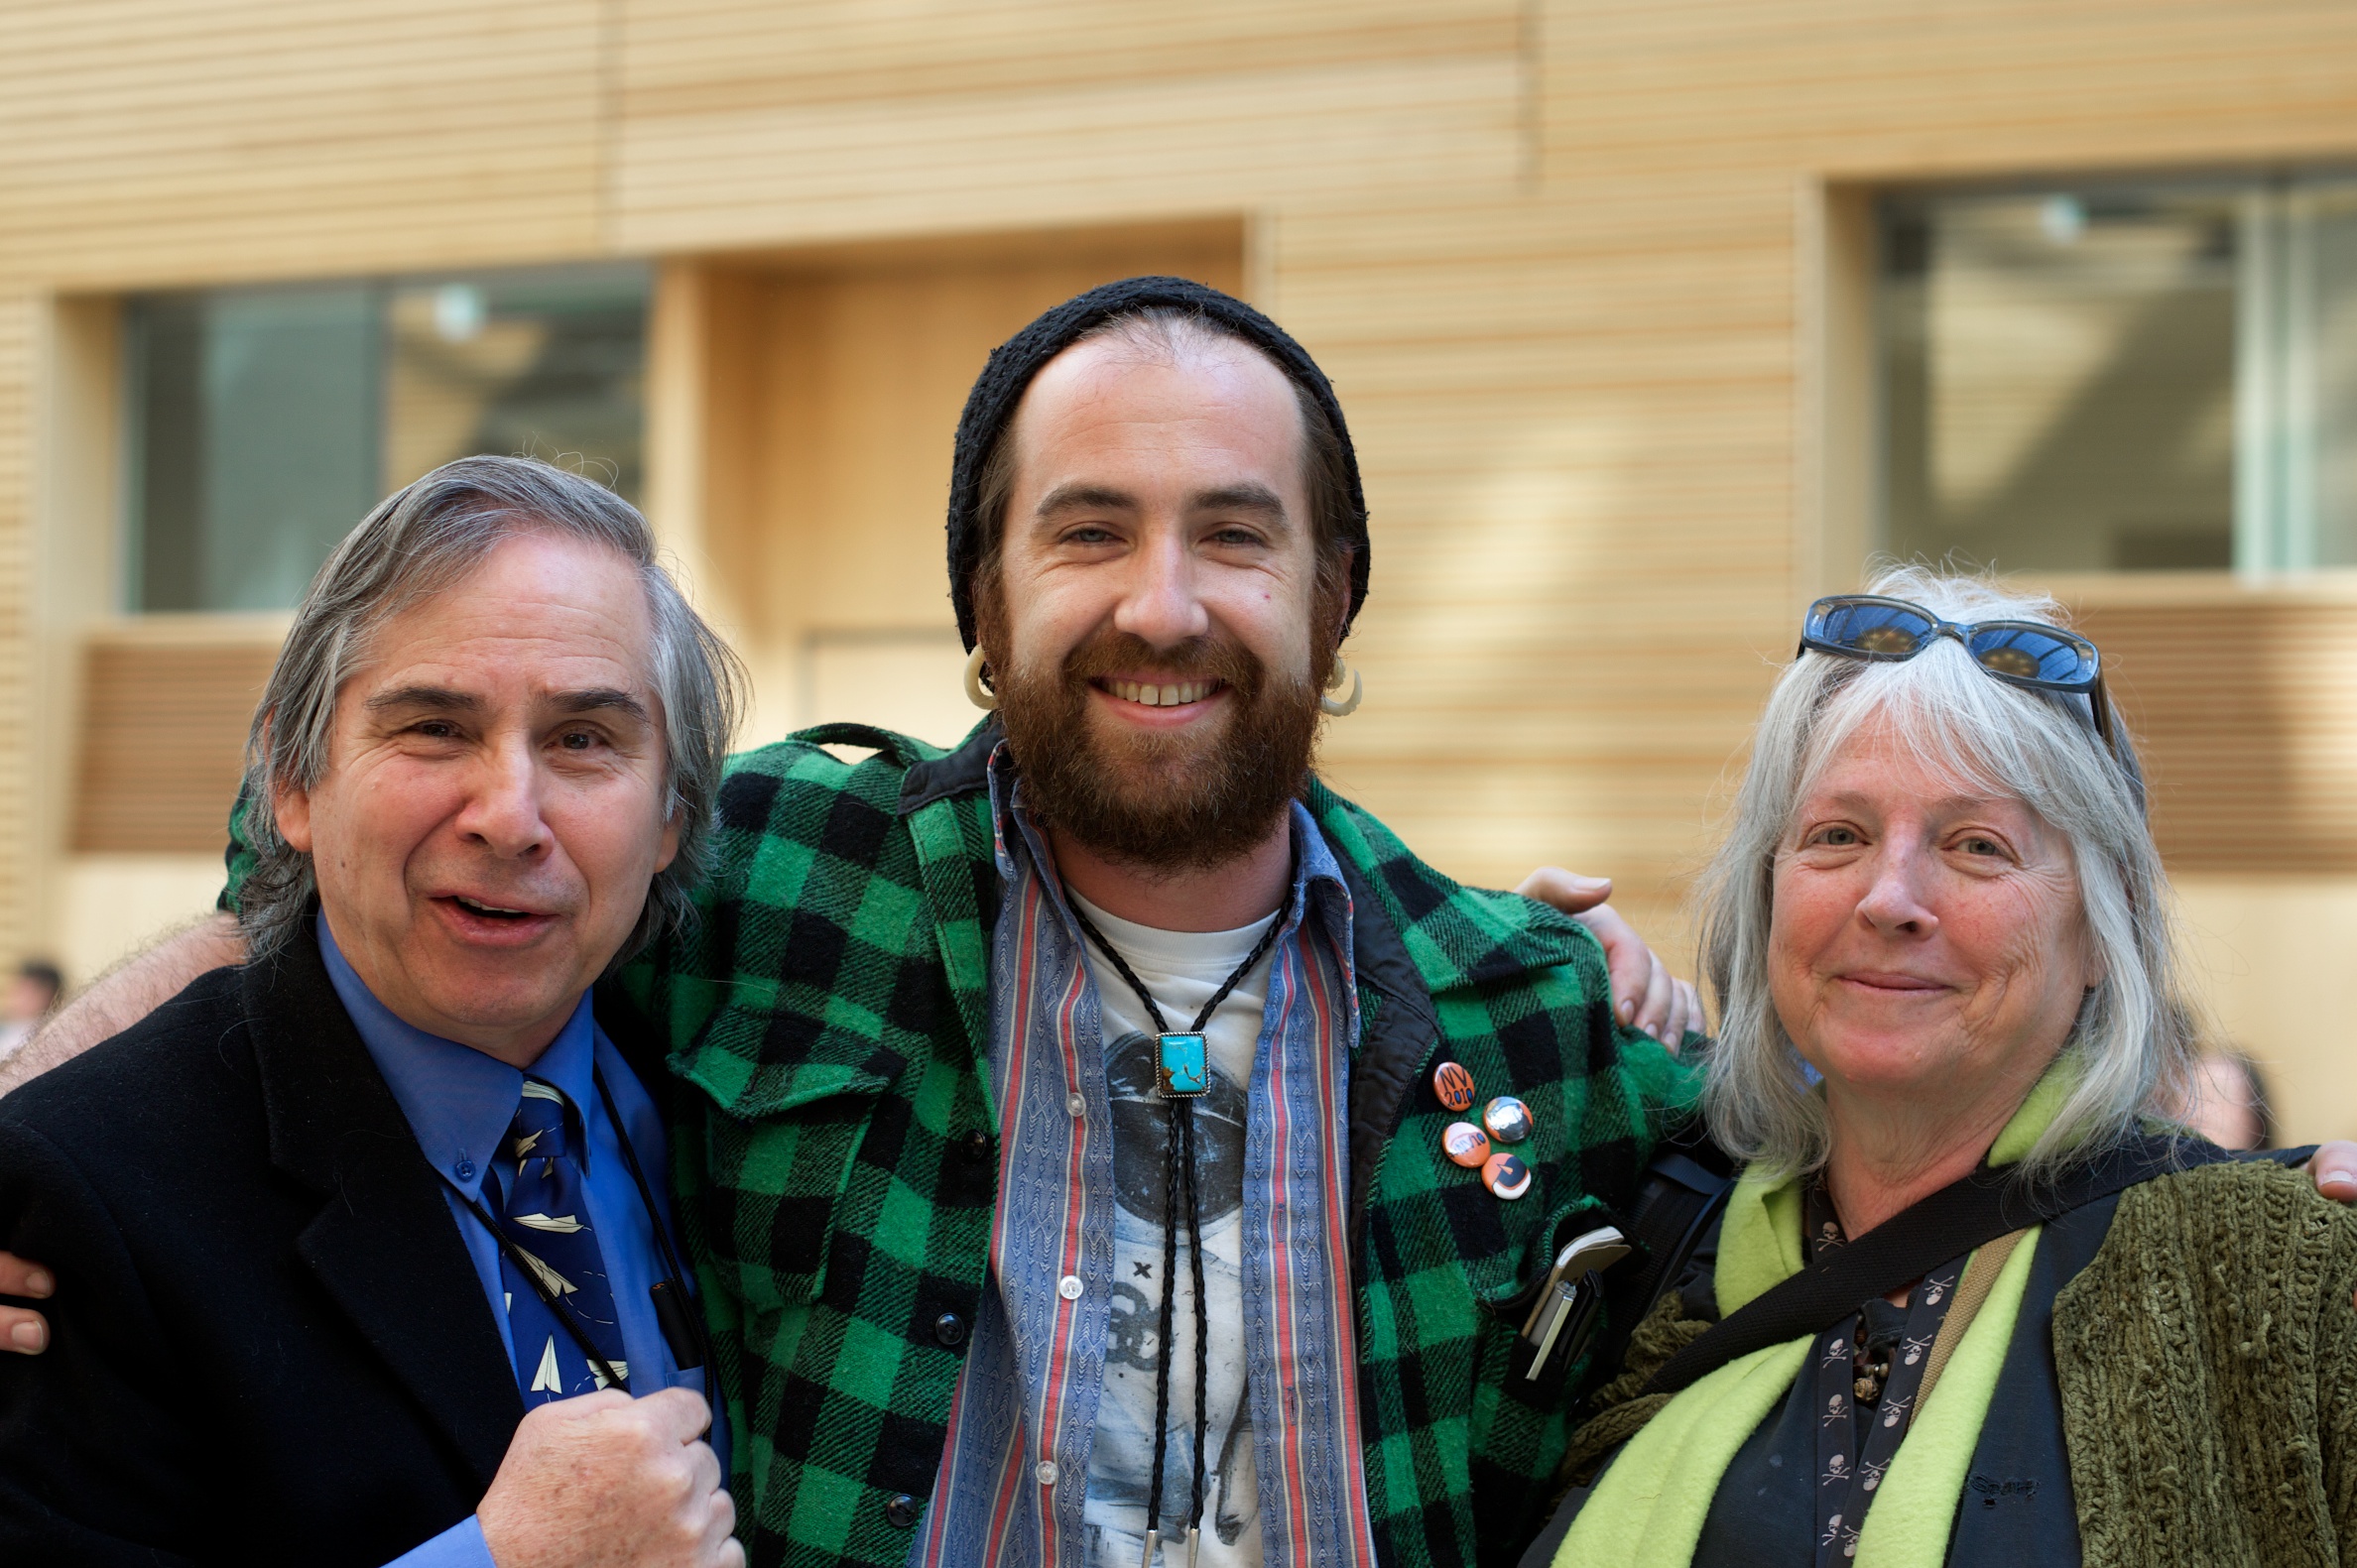
people, community, vancouver, senior citizen, northernvoice10, northernvoice, kriskrug, kk, m tleykr g, nv10, bevdavies, northernvoice2010, alexwaterhouseheyward, social group